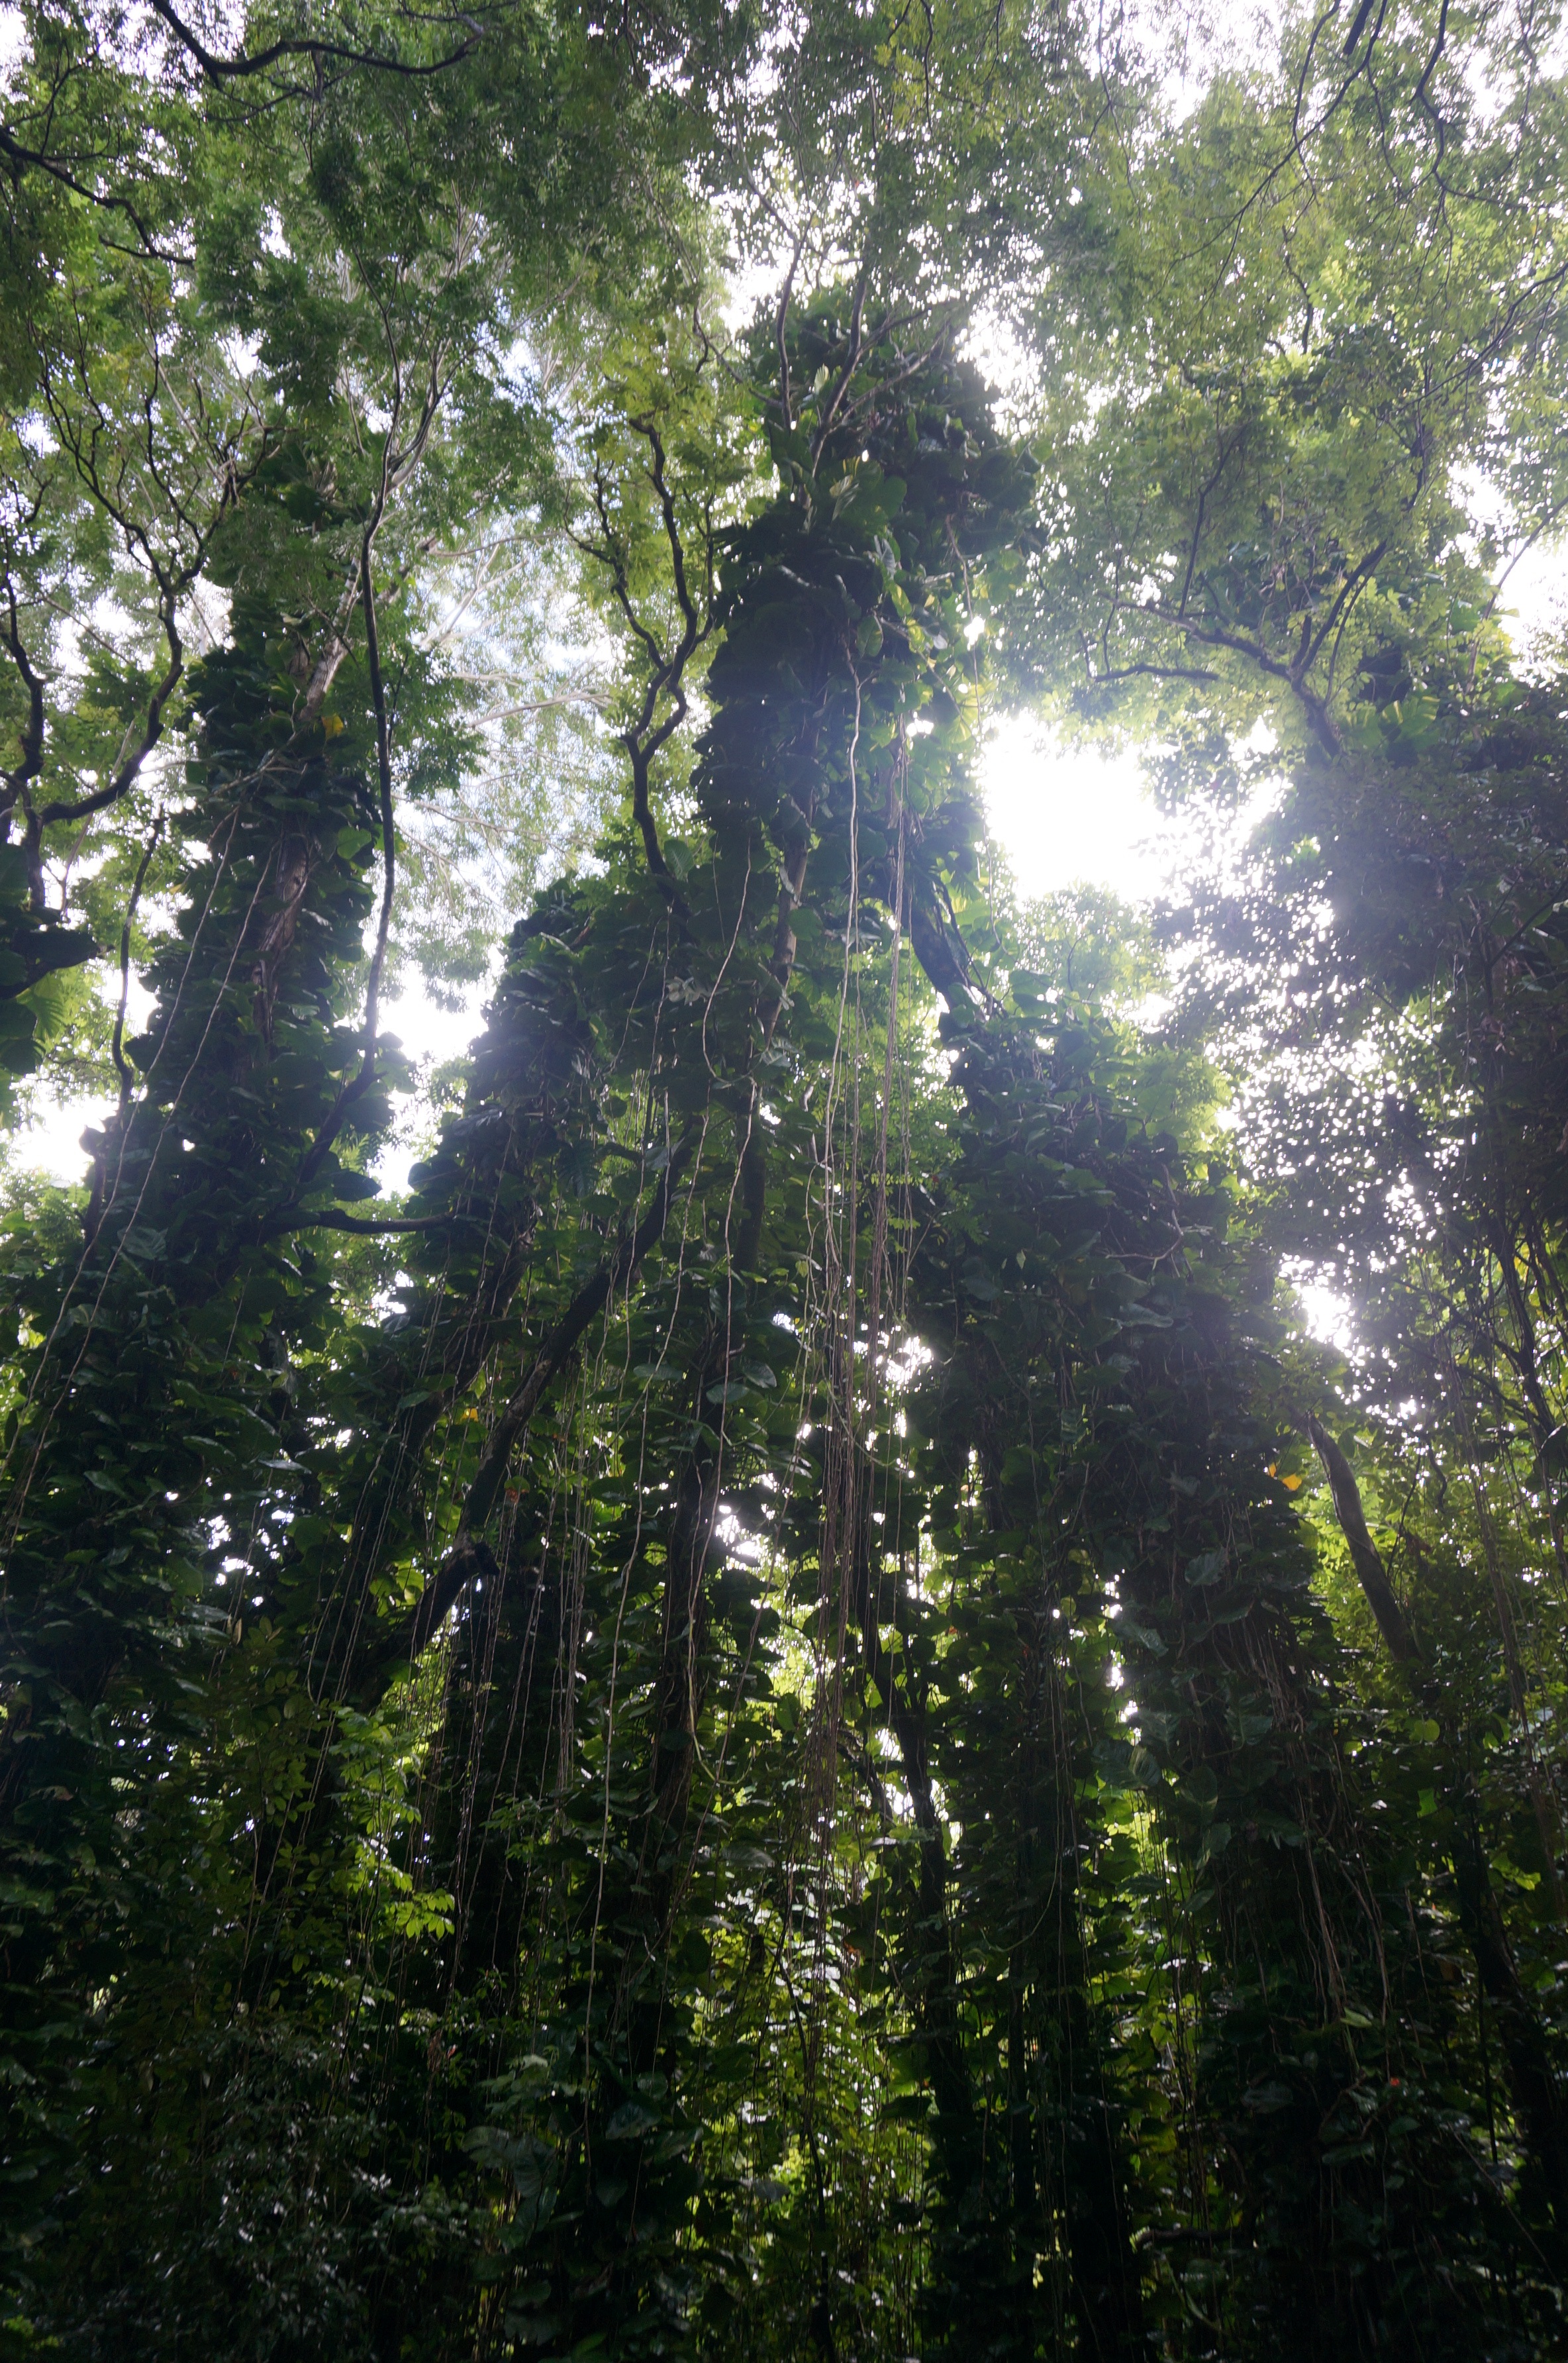
tree, nature, forest, wilderness, branch, sunlight, leaf, green, jungle, tropical, hawaii, spruce, vegetation, rainforest, deciduous, woodland, habitat, ecosystem, biome, old growth forest, natural environment, geographical feature, atmospheric phenomenon, woody plant, temperate broadleaf and mixed forest, temperate coniferous forest